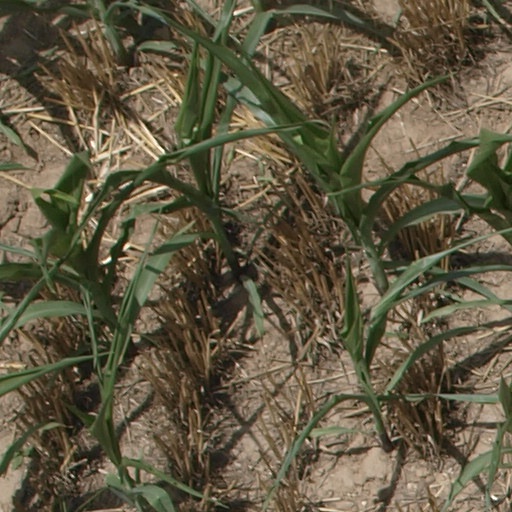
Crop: maize; corn